Thohoyandou

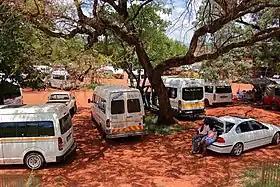
Hot midday break for Thohoyandou's taxis.

Thohoyandou is the main development node in Thulamela Local Municipality with a total of approximately 70,000 residents within the boundaries of the town. It is further surrounded by numerous rural settlements situated on the outskirts of the built-up area.